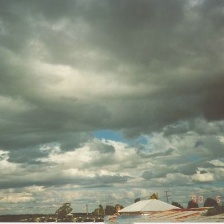
Cloud type: Stratocumulus